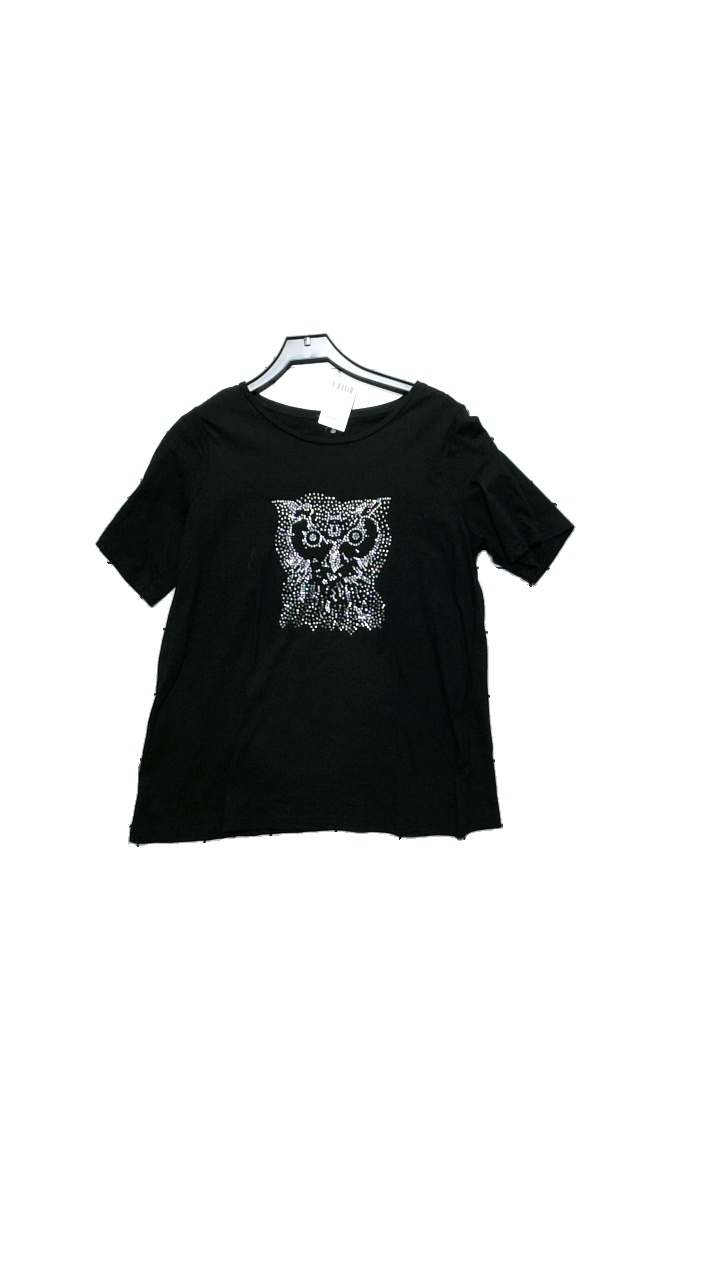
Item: T-shirt (Ladies)
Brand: Missing
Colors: Black
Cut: None
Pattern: Glitter
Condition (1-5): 4
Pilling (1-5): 4
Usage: Reuse
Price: <50